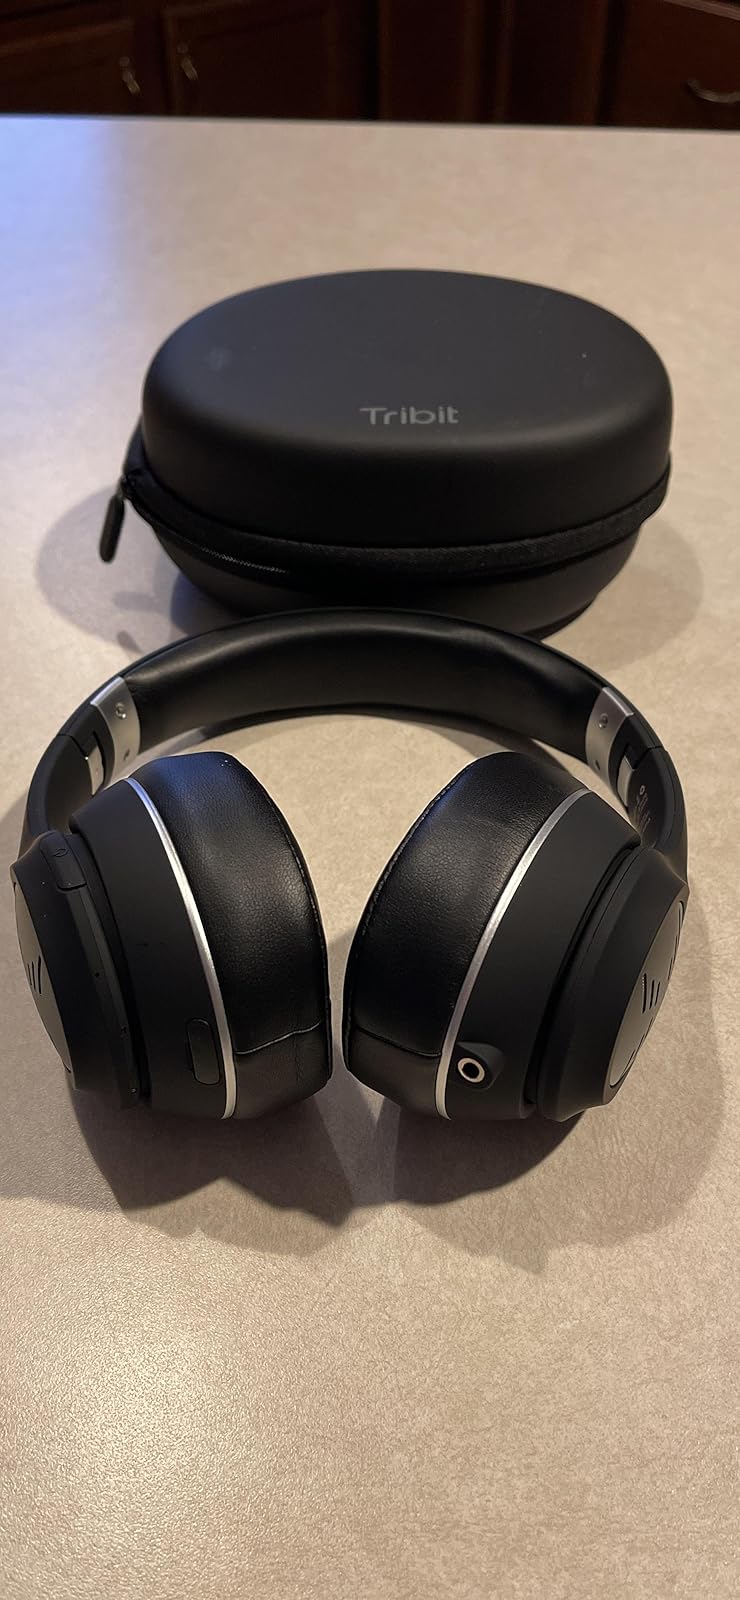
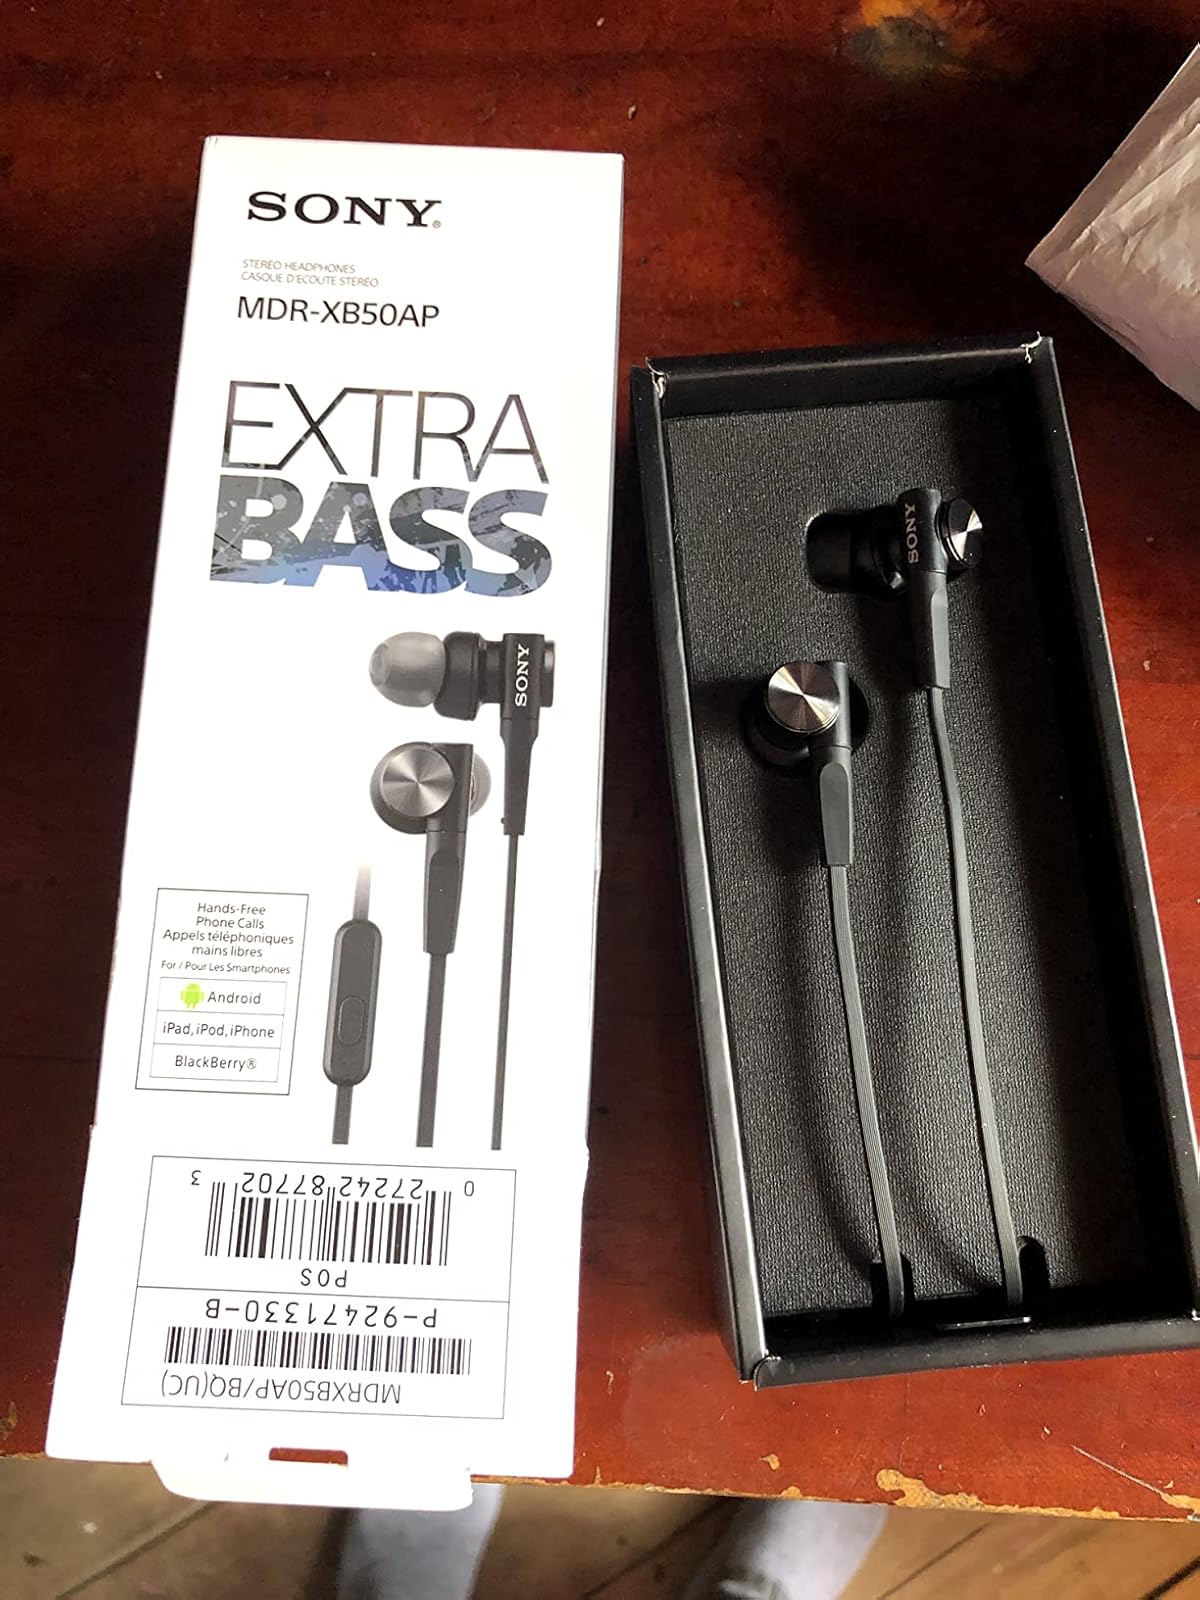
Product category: headphones
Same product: no